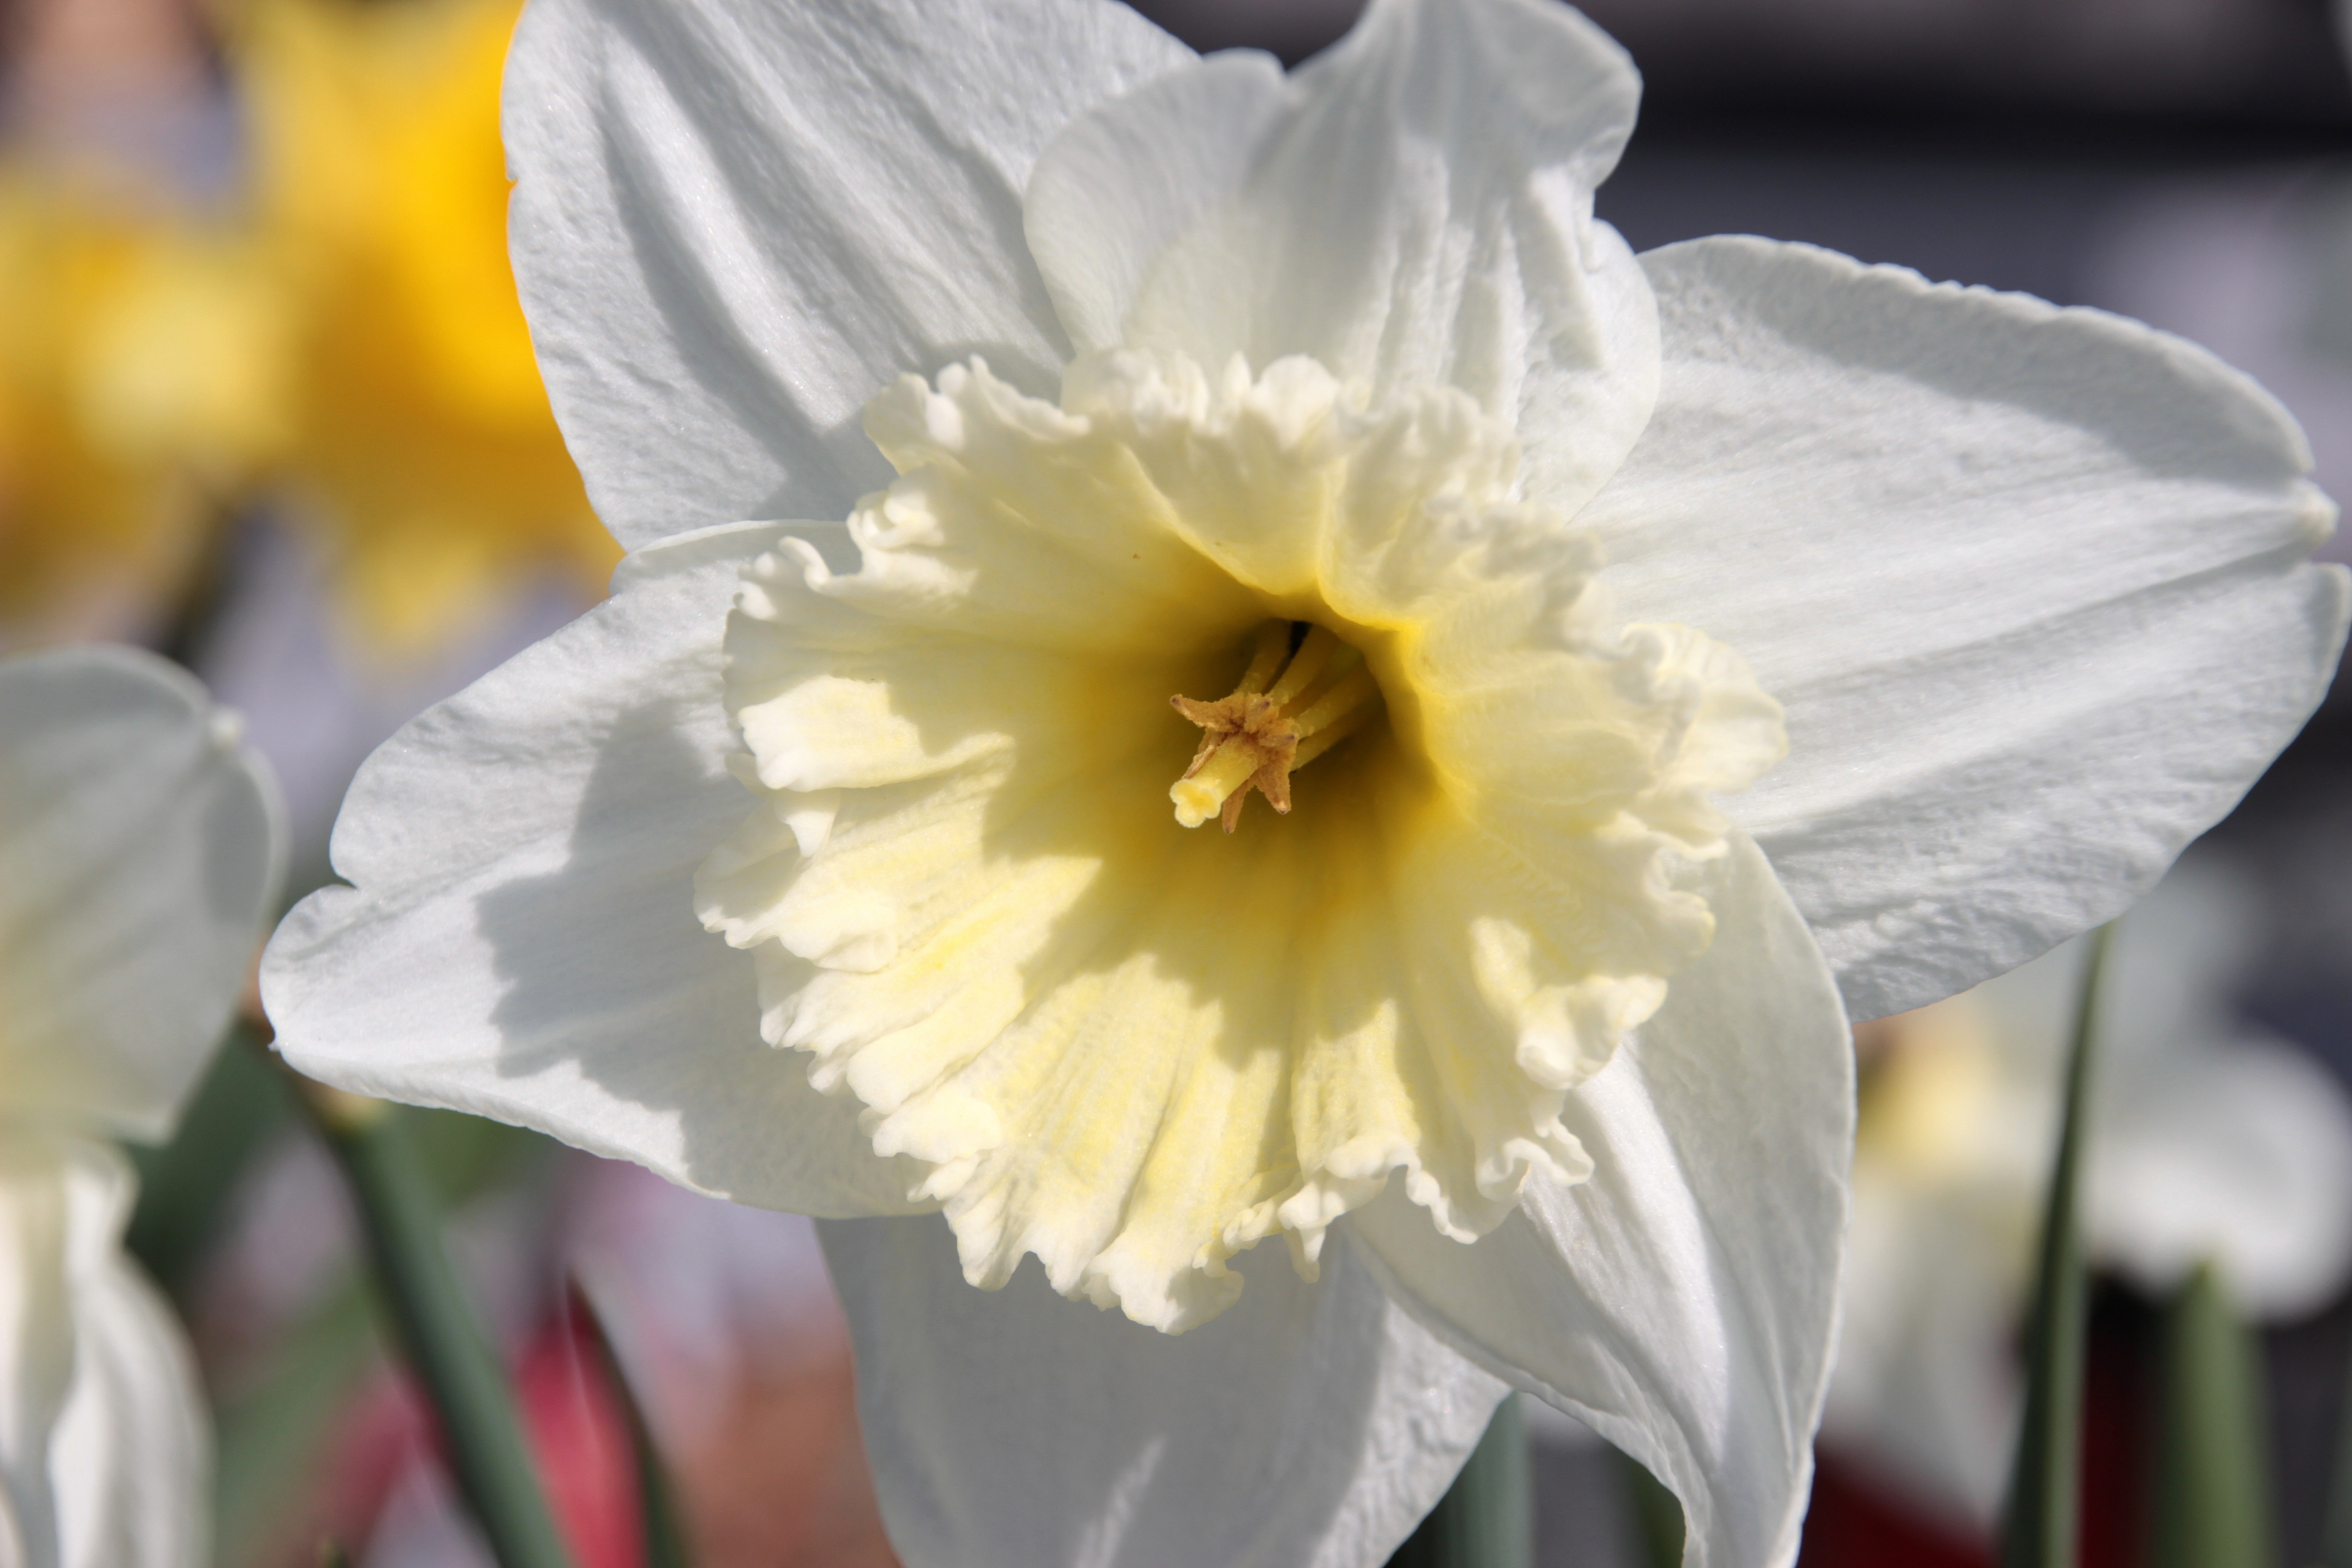
blossom, plant, white, flower, petal, bloom, pollen, spring, stamp, garden, flora, close up, narcissus, macro photography, blossomed, flowering plant, schnittblume, amaryllis plant, plant stem, land plant